Bobby Jindal

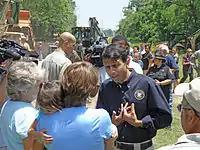
Jindal talks to residents of Krotz Springs, Louisiana, during the 2011 flooding of the Mississippi River

Jindal has a strongly anti-abortion voting record according to the National Right to Life Committee. He opposes abortion in general, but does not condemn medical procedures aimed at saving the life of the mother that indirectly result in the loss of the unborn child, such as salpingectomy for an ectopic pregnancy.